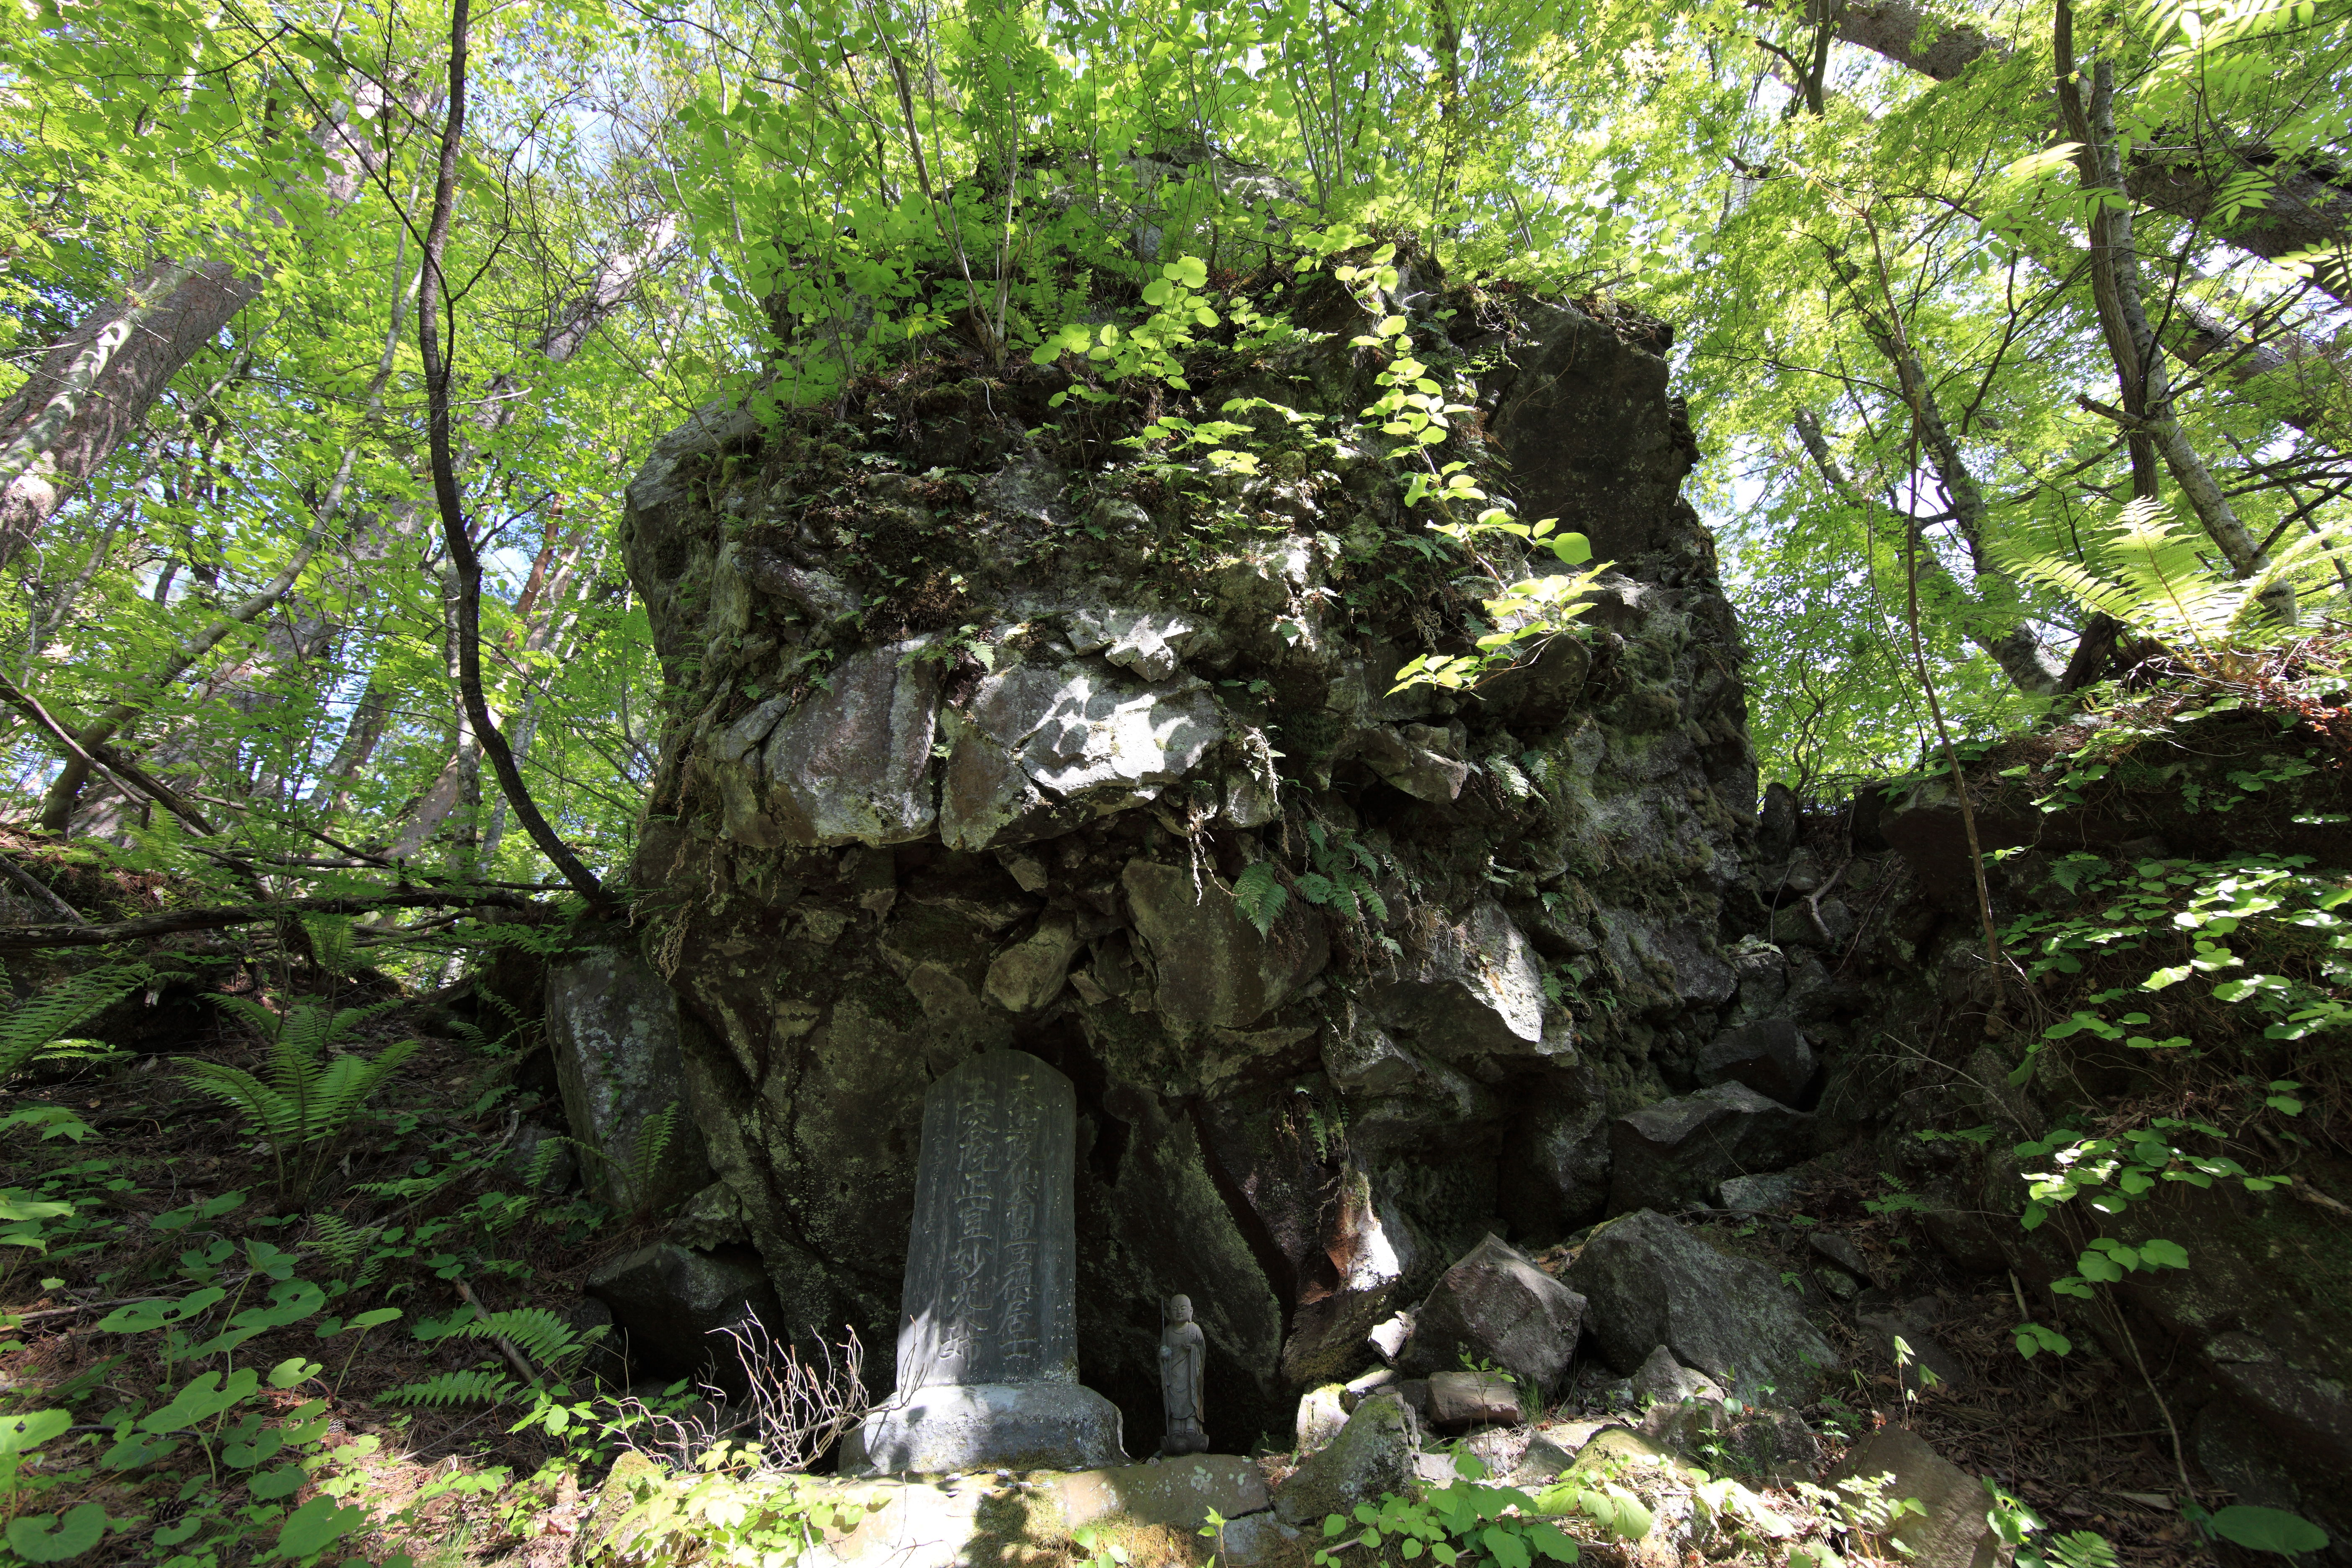
tree, forest, swamp, plant, trail, flower, high, jungle, rocks, cool image, rainforest, shrine, 5d, hires, woodland, habitat, i, markii, hi, res, resolution, fukushima, goshikinuma, yamagun, old growth forest, natural environment, woody plant